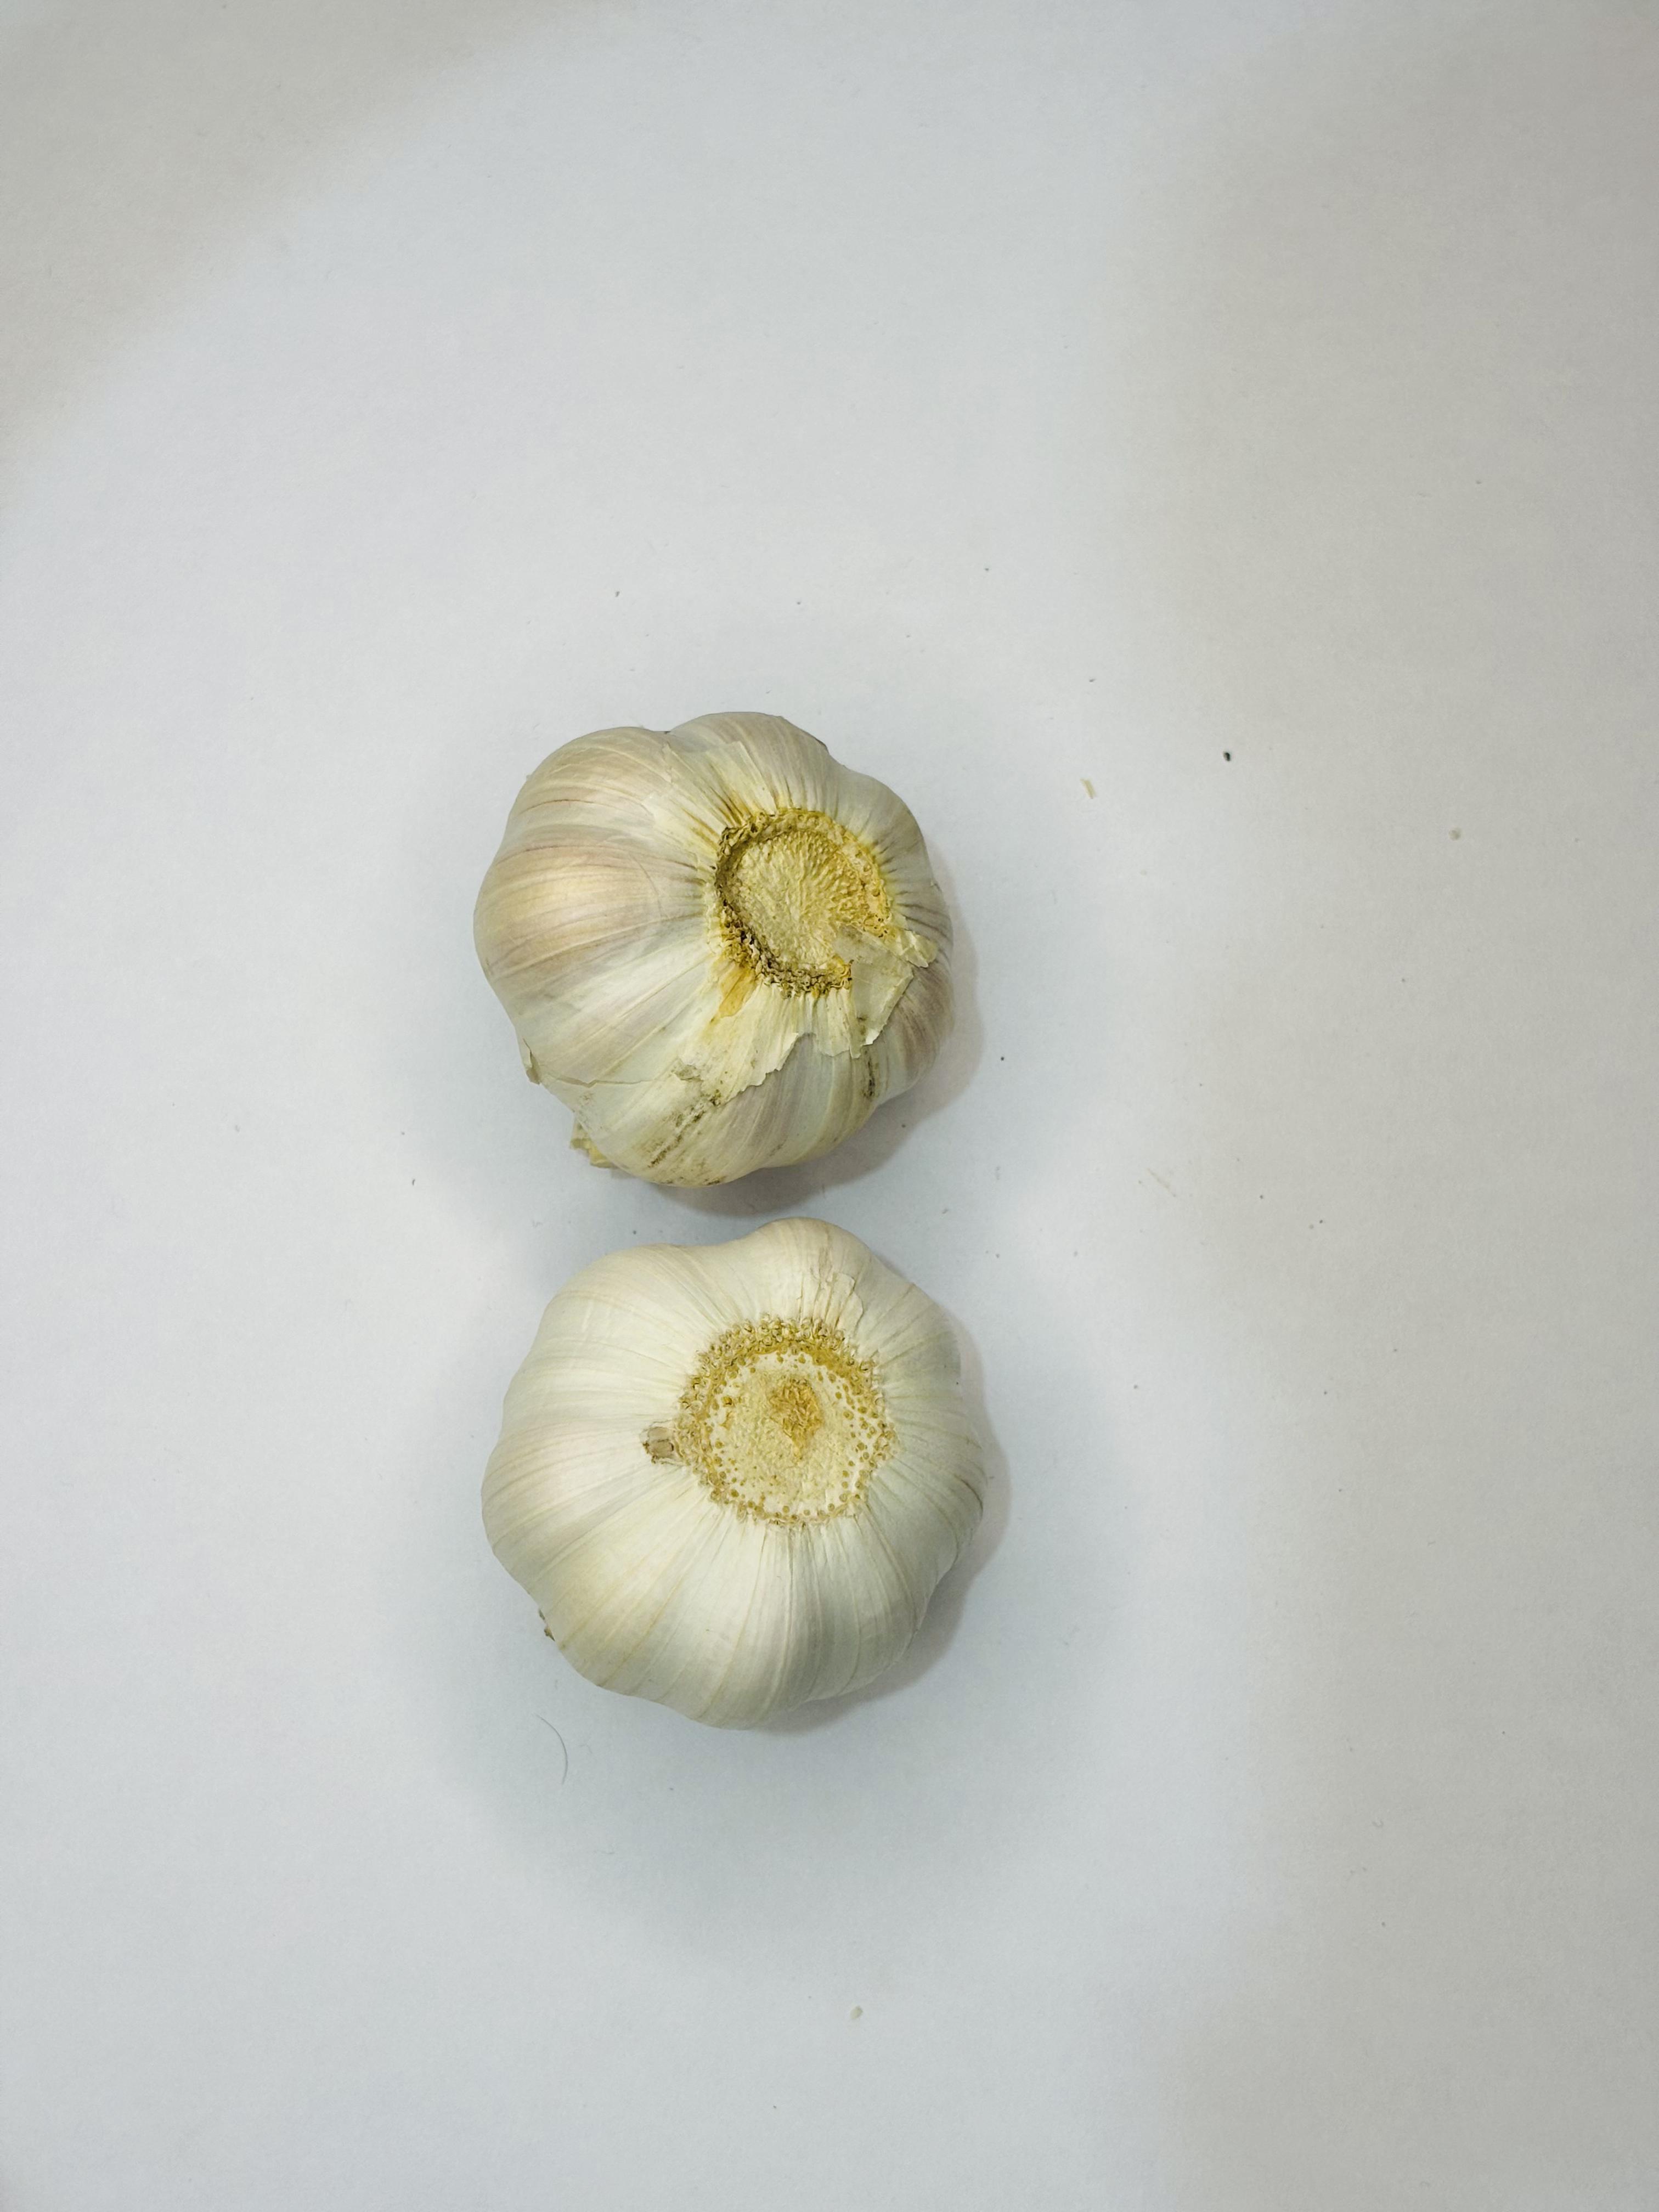
Label: Garlic